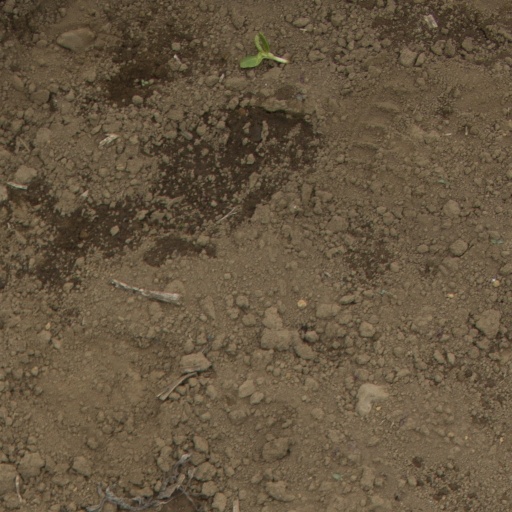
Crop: Jerusalem artichoke